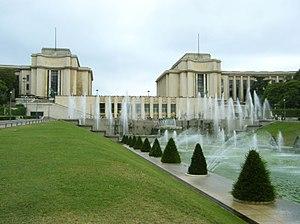
Le Salon de la Marine est une manifestation artistique officielle, organisée en moyenne tous les deux ans à Paris, dans les locaux du Musée national de la Marine. Son objectif est de témoigner de la richesse et de la variété de l’expression artistique maritime contemporaine.
Roger-Henri Expert, né le 18 avril 1882 à Arcachon, mort à Cérons le 13 avril 1955, est un architecte français.